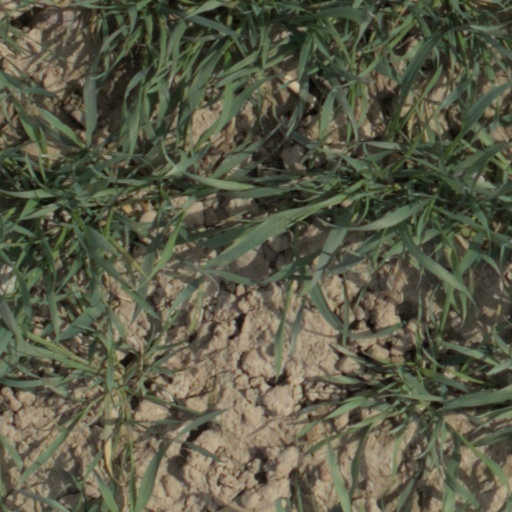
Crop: wheat